P. L. Robertson

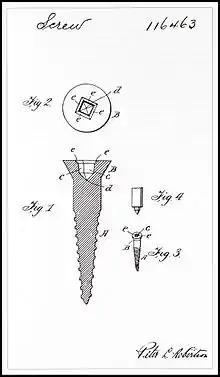
Illustration from the 1909 Canadian patent for the Robertson screw.

Peter Lymburner Robertson (December 10, 1879 – September 28, 1951) was a Canadian inventor, industrialist, salesman, and philanthropist who popularized the square-socket drive for screws, often called the Robertson drive. Although a square-socket drive had been conceived decades before (having been patented in 1875 by one Allan Cummings of New York City), it had never been developed into a commercial success because the design was difficult to manufacture. Robertson's efficient manufacturing technique using cold forming for the screw's head is what made the idea a commercial success.